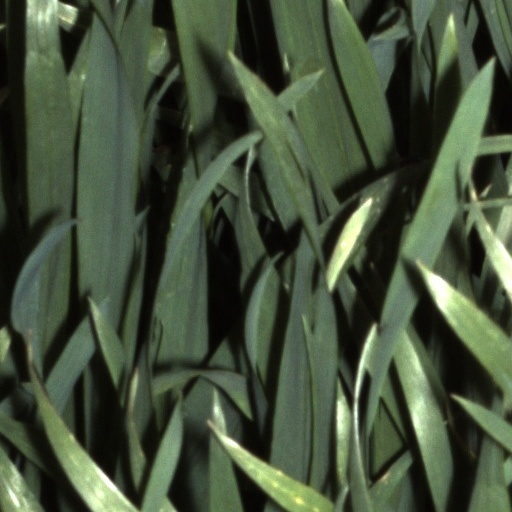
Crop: wheat